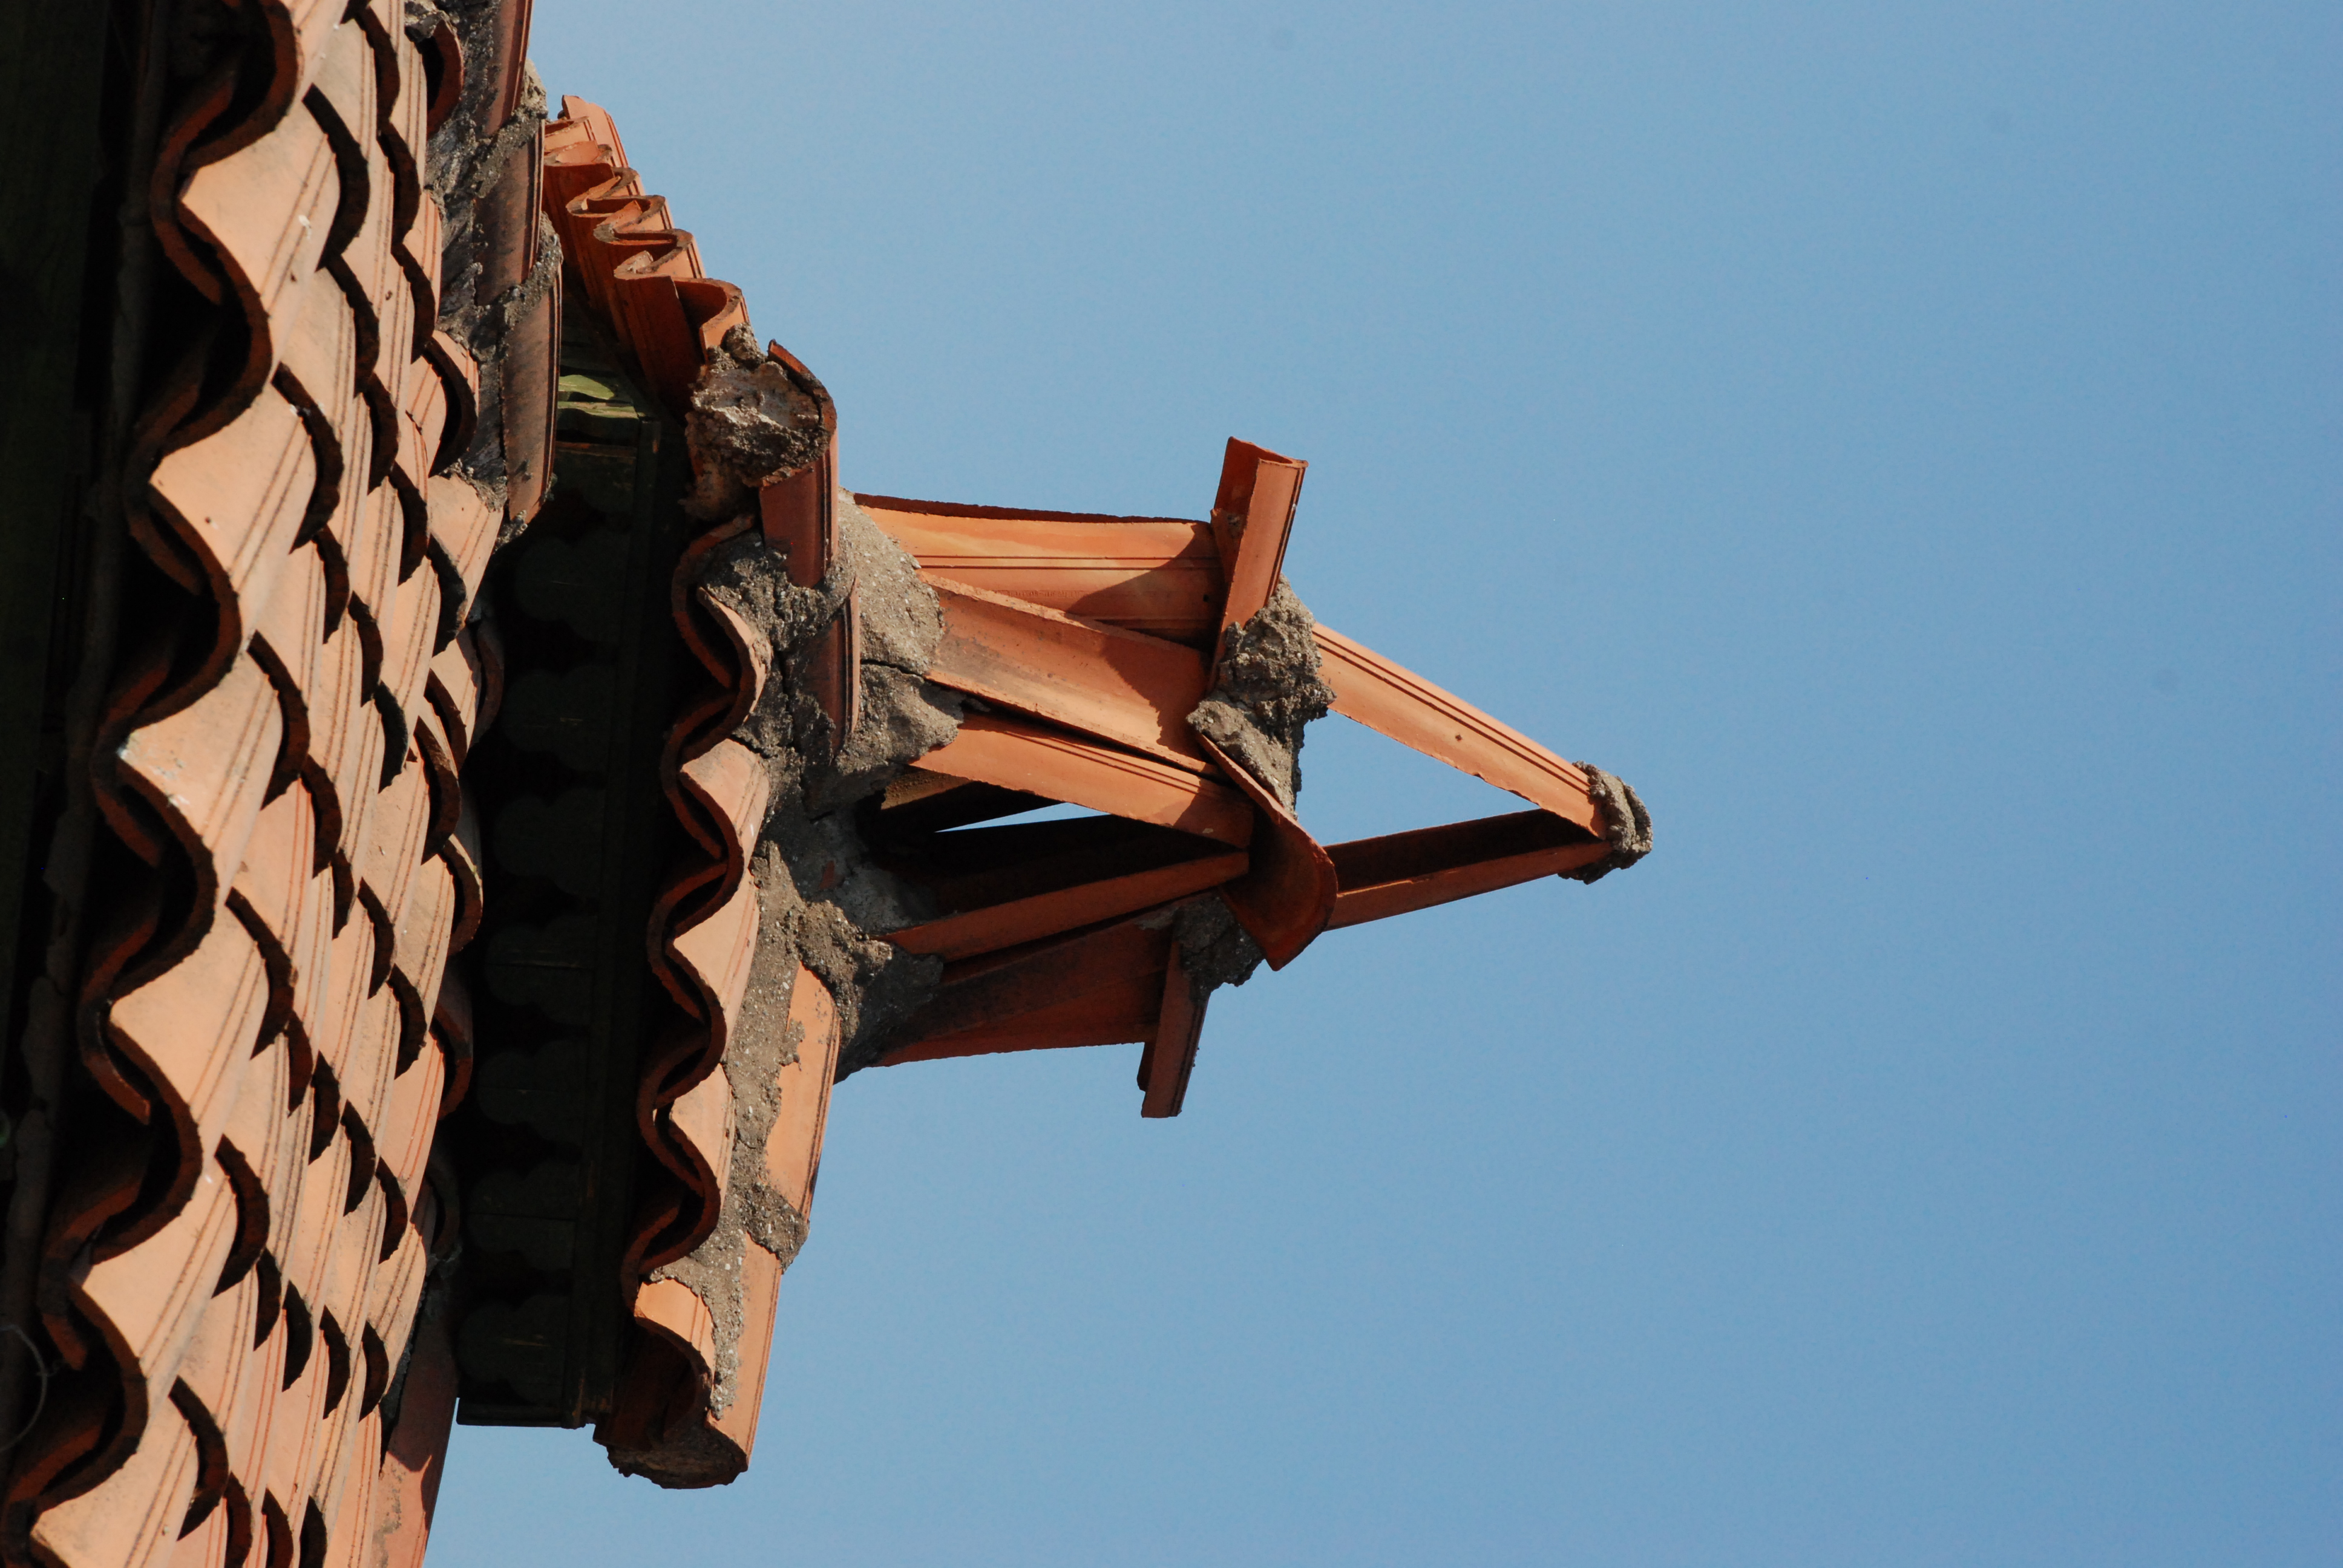
wood, monument, nikon, sculpture, cool image, temple, turkey, d80, turkei, supershot, nikond80, turkiye, turquia, turchia, soe